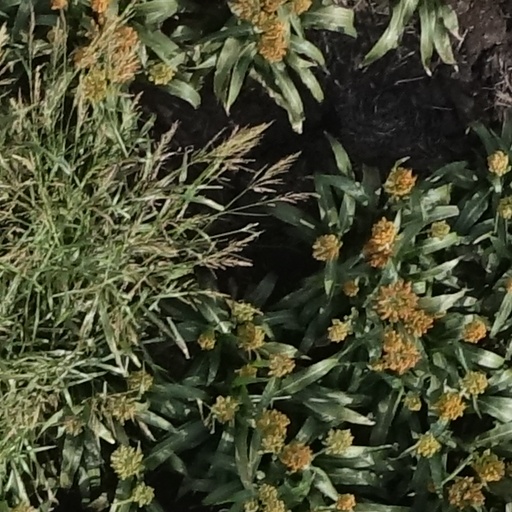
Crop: sorghum